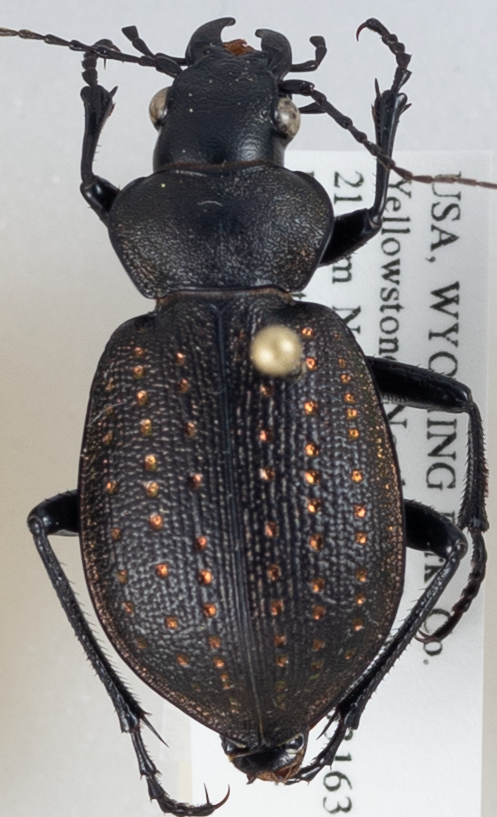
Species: Calosoma calidum
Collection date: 2018-06-28
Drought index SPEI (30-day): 0.814
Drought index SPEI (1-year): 2.09
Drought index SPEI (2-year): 1.106